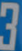
Number: 3